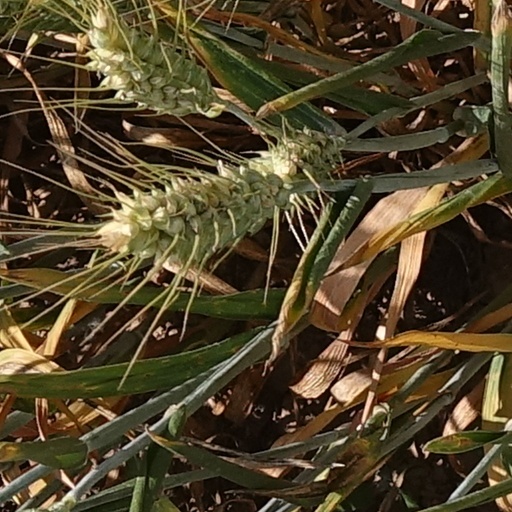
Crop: wheat